Question: How many people are holding a teddy?
Tambaya: Mutane nawa ne suke riƙe da yar' tsana?
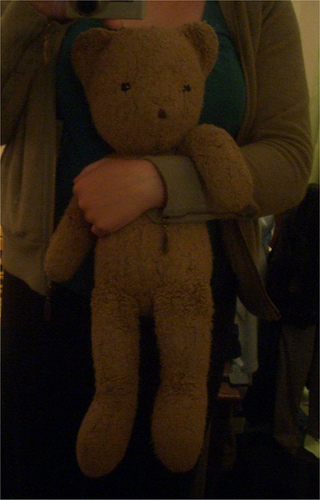
Answer: One.
Amsa: Ɗaya.